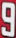
Number: 9